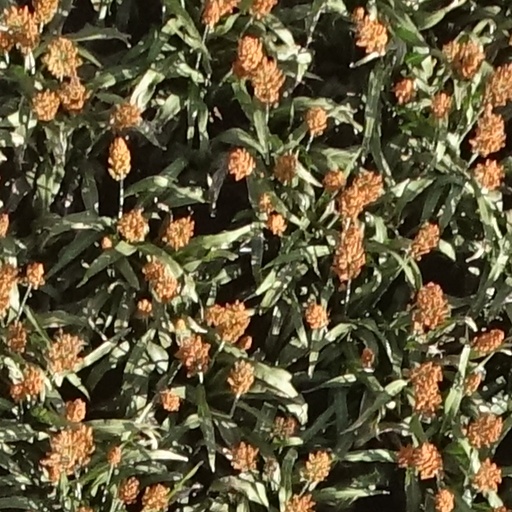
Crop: sorghum